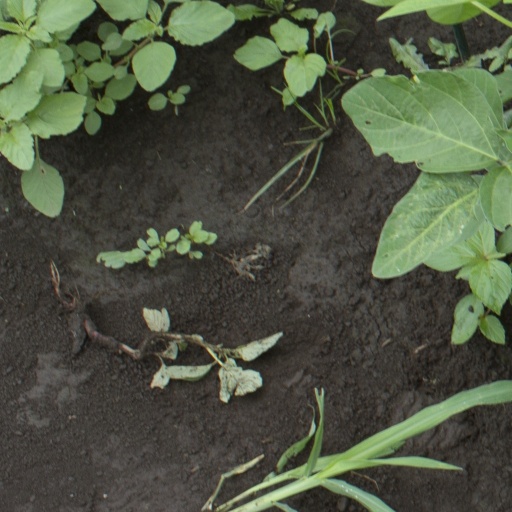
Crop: soybean